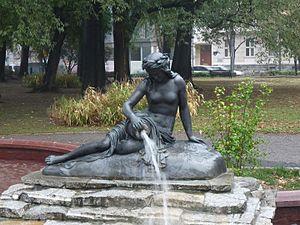
Le Parc des Pionniers est l'un des sites archéologiques les plus importants en Serbie. Cela fait plus de cent ans que durent les recherches protectrices et systématiques du Singidunum antique. Malheureusement, au début du XXIᵉ siècle, les connaissances sur cette ville sont encore superficielles par rapport à nos connaissances de l’histoire des autres villes antiques si longtemps recherchées. Une des raisons est que sur l’Antique Singidunum s’est élevé l’actuel ville de Belgrade qui a détruit les couches de culture antérieures.